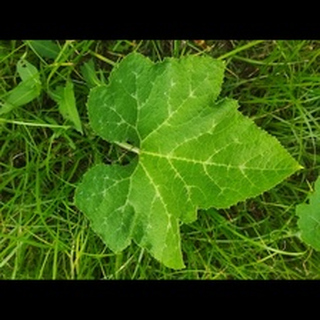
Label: healthy_pumpkin